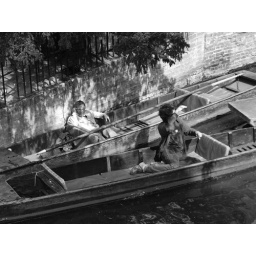
Man sitting in a punting boat